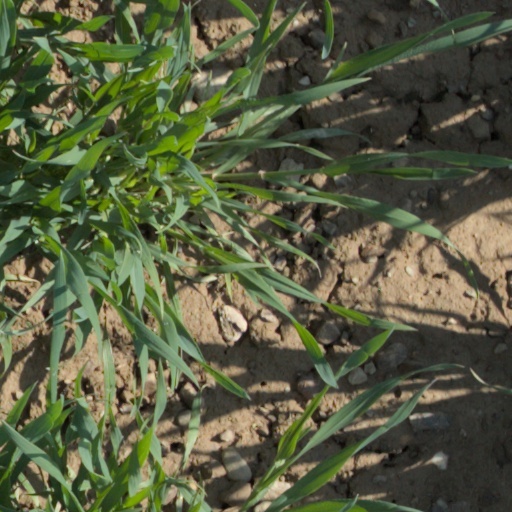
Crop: wheat